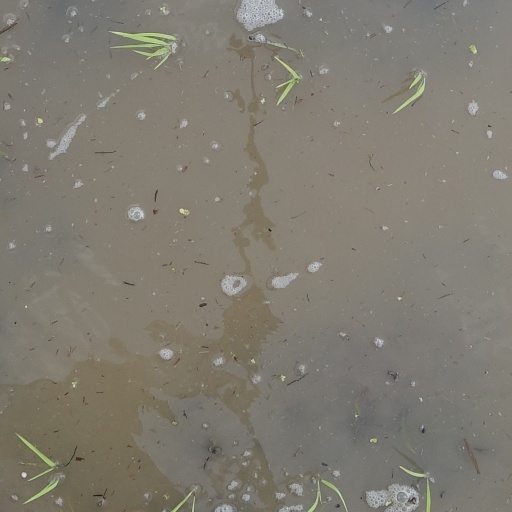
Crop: rice